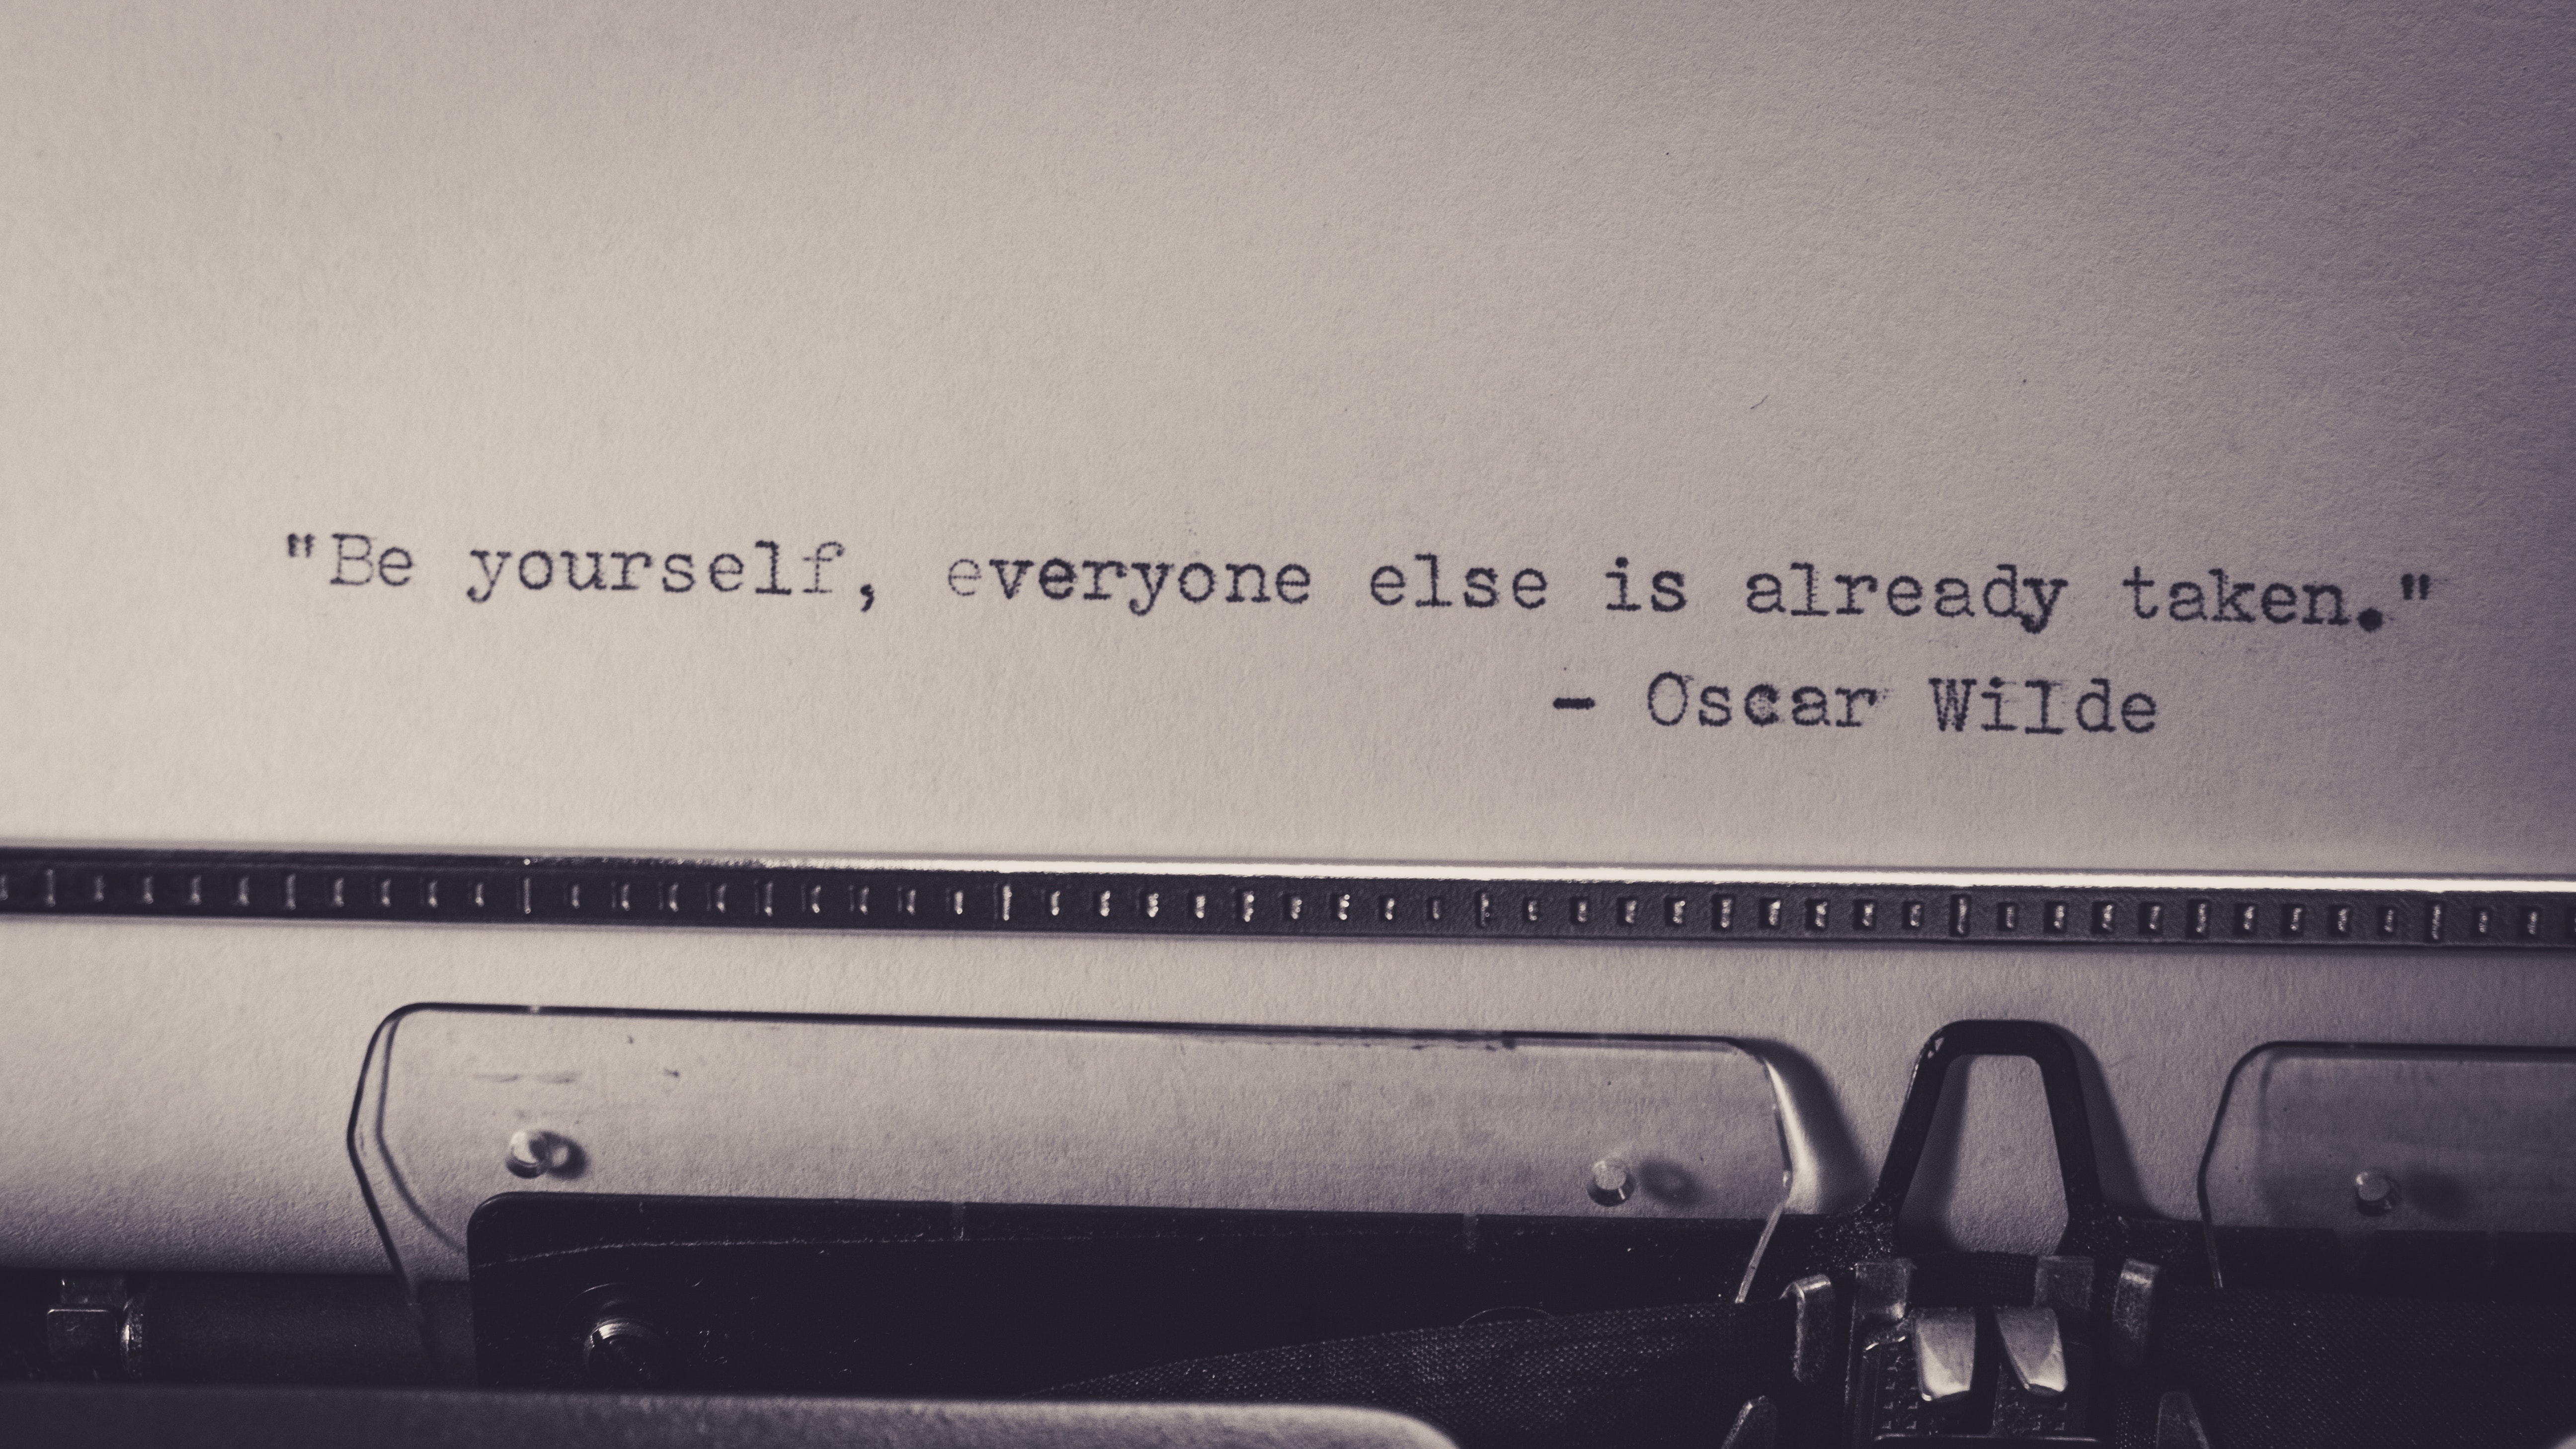
text, font, office equipment, vehicle, car